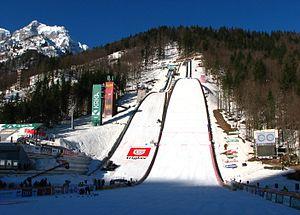
La Coupe continentale de combiné nordique 2015 - 2016 est la huitième édition de la coupe continentale, compétition de combiné nordique organisée annuellement par la fédération internationale de ski. Il s'agit de la compétition internationale de second niveau derrière la coupe du monde qui est également organisée par la fédération internationale de ski.
Le Bloudkova velikanka ou Rožman/Bloudkova velikanka est un tremplin de saut à ski situé à Planica en Slovénie.